Answer in natural language. Considering the relative positions, is Window above or below walnut wood open shelving unit? Choose between the following options: below or above
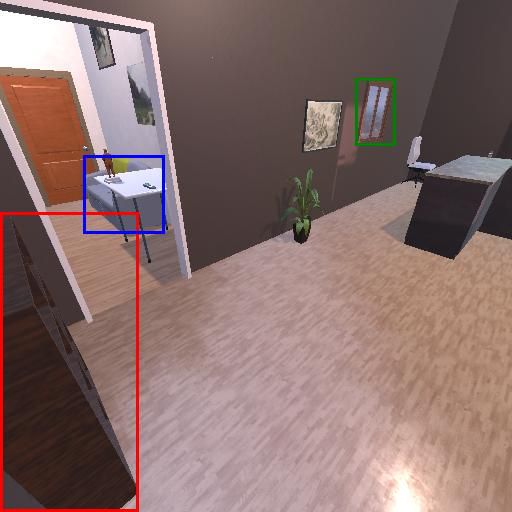
<answer>above</answer>